George Coulthard

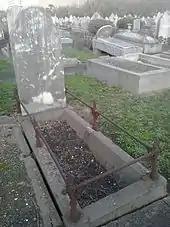
Coulthard's gravesite, Melbourne General Cemetery

In November 1882, Coulthard was appointed umpire for Ivo Bligh's touring England XI on its famous quest to recover The Ashes. Coulthard fell ill during a sea voyage early on in the tour, and on the second day of a match in Newcastle, suffered "severe indisposition" and retired from his post. Coulthard had contracted tuberculosis, and he was feared to be on the verge of death by the start of the 1883 VFA season. It was arranged that all proceeds from a June match between Carlton and Melbourne on the MCG be donated to Coulthard. The Melbourne press, noting Coulthard's popularity, anticipated a record attendance for football in Australia. However, stormy weather kept the turnout to no more than 5,000. Hotham, the club with which Coulthard had feuded the previous year, was among the contributors to his fund.